Lepa (ship)

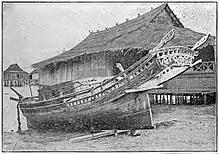
A Sama "lepa" houseboat from the Philippines with an elaborately carved stern (c. 1905)

Lepa, also known as lipa or lepa-lepa, are indigenous ships of the Sama-Bajau people in the Philippines, Malaysia, and Indonesia. They were traditionally used as houseboats by the seagoing Sama Dilaut. Since most Sama have abandoned exclusive sea-living, modern "lepa" are instead used as fishing boats and cargo vessels.